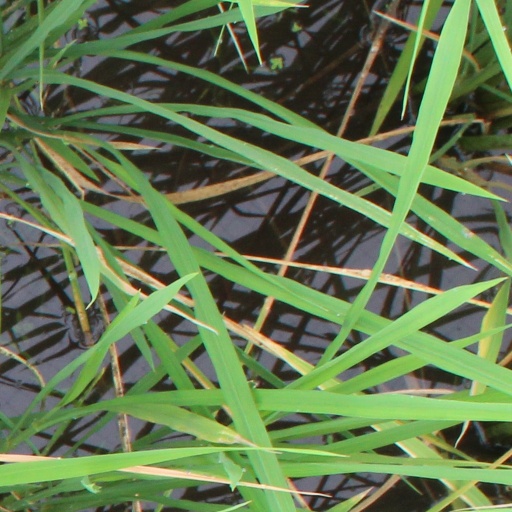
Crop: rice